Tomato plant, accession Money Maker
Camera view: bottom (45 deg); turntable rotation: 120 degrees
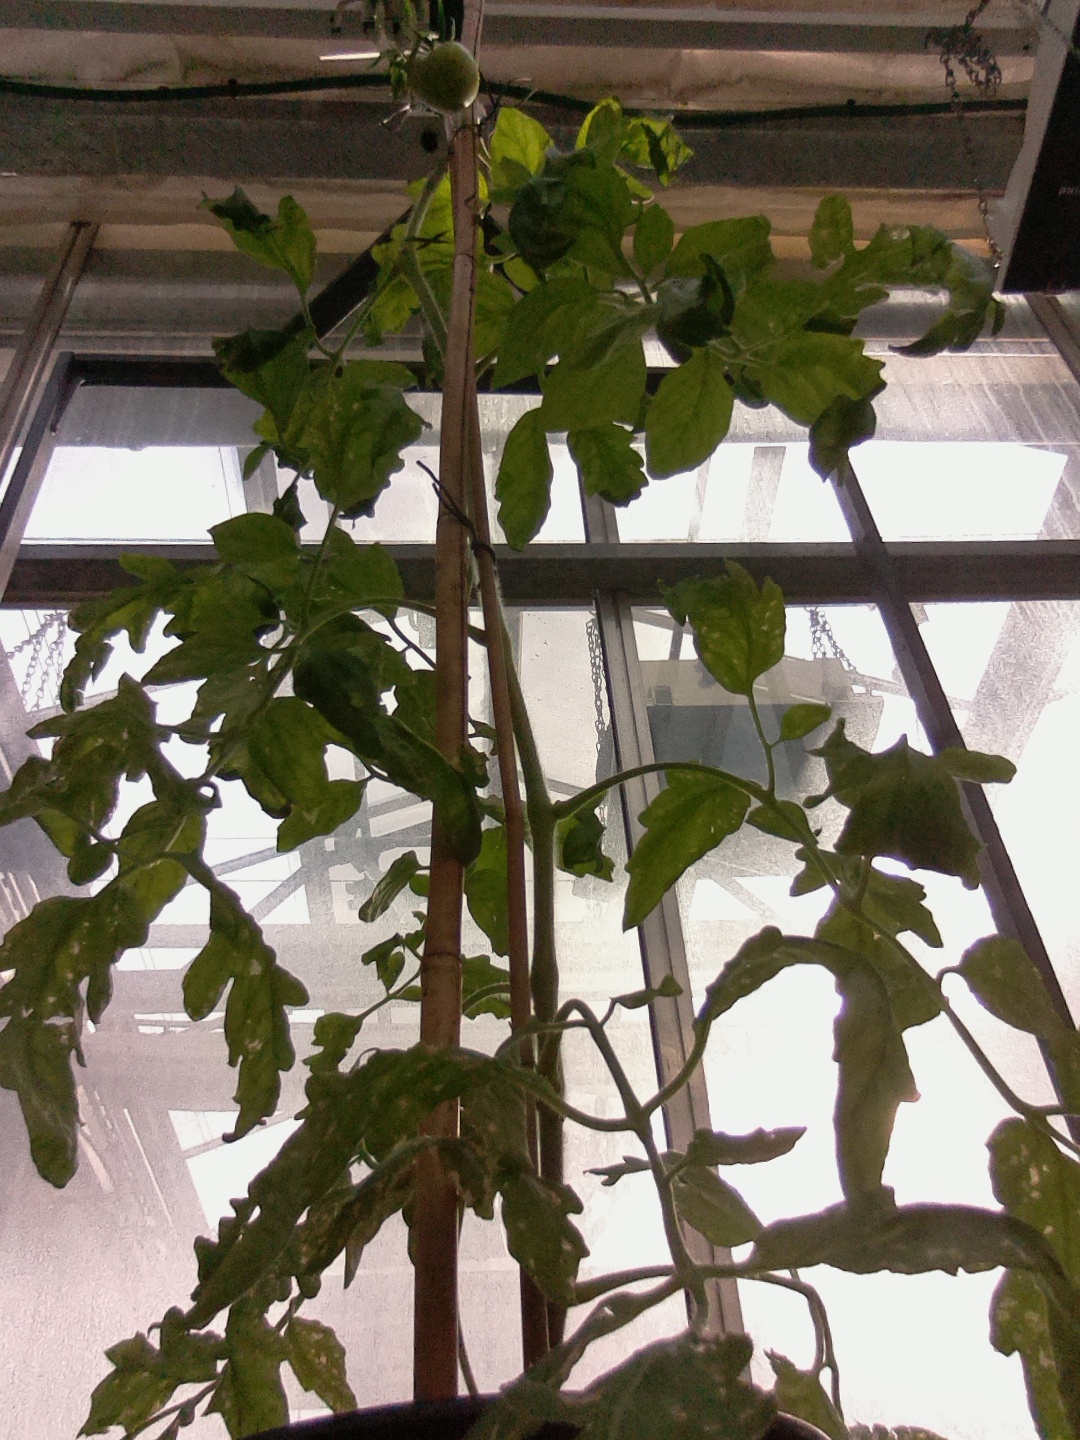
BBCH growth stage 74: 40%-50% of final fruit size